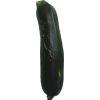
Label: dark_zucchini